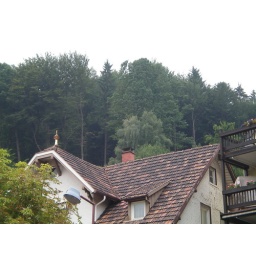
Traditional German house on main street in Bad Herrenalb. The Black Forest looms above